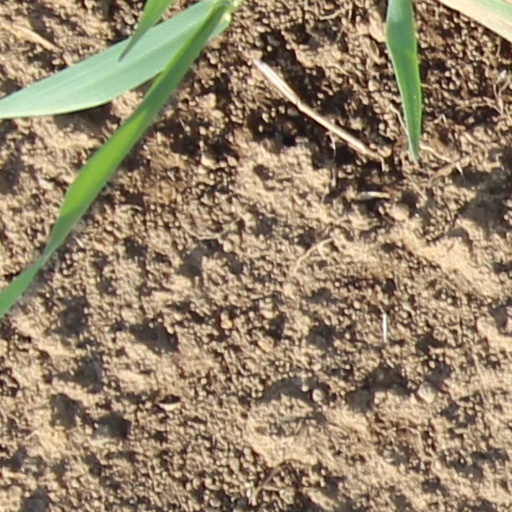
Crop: wheat